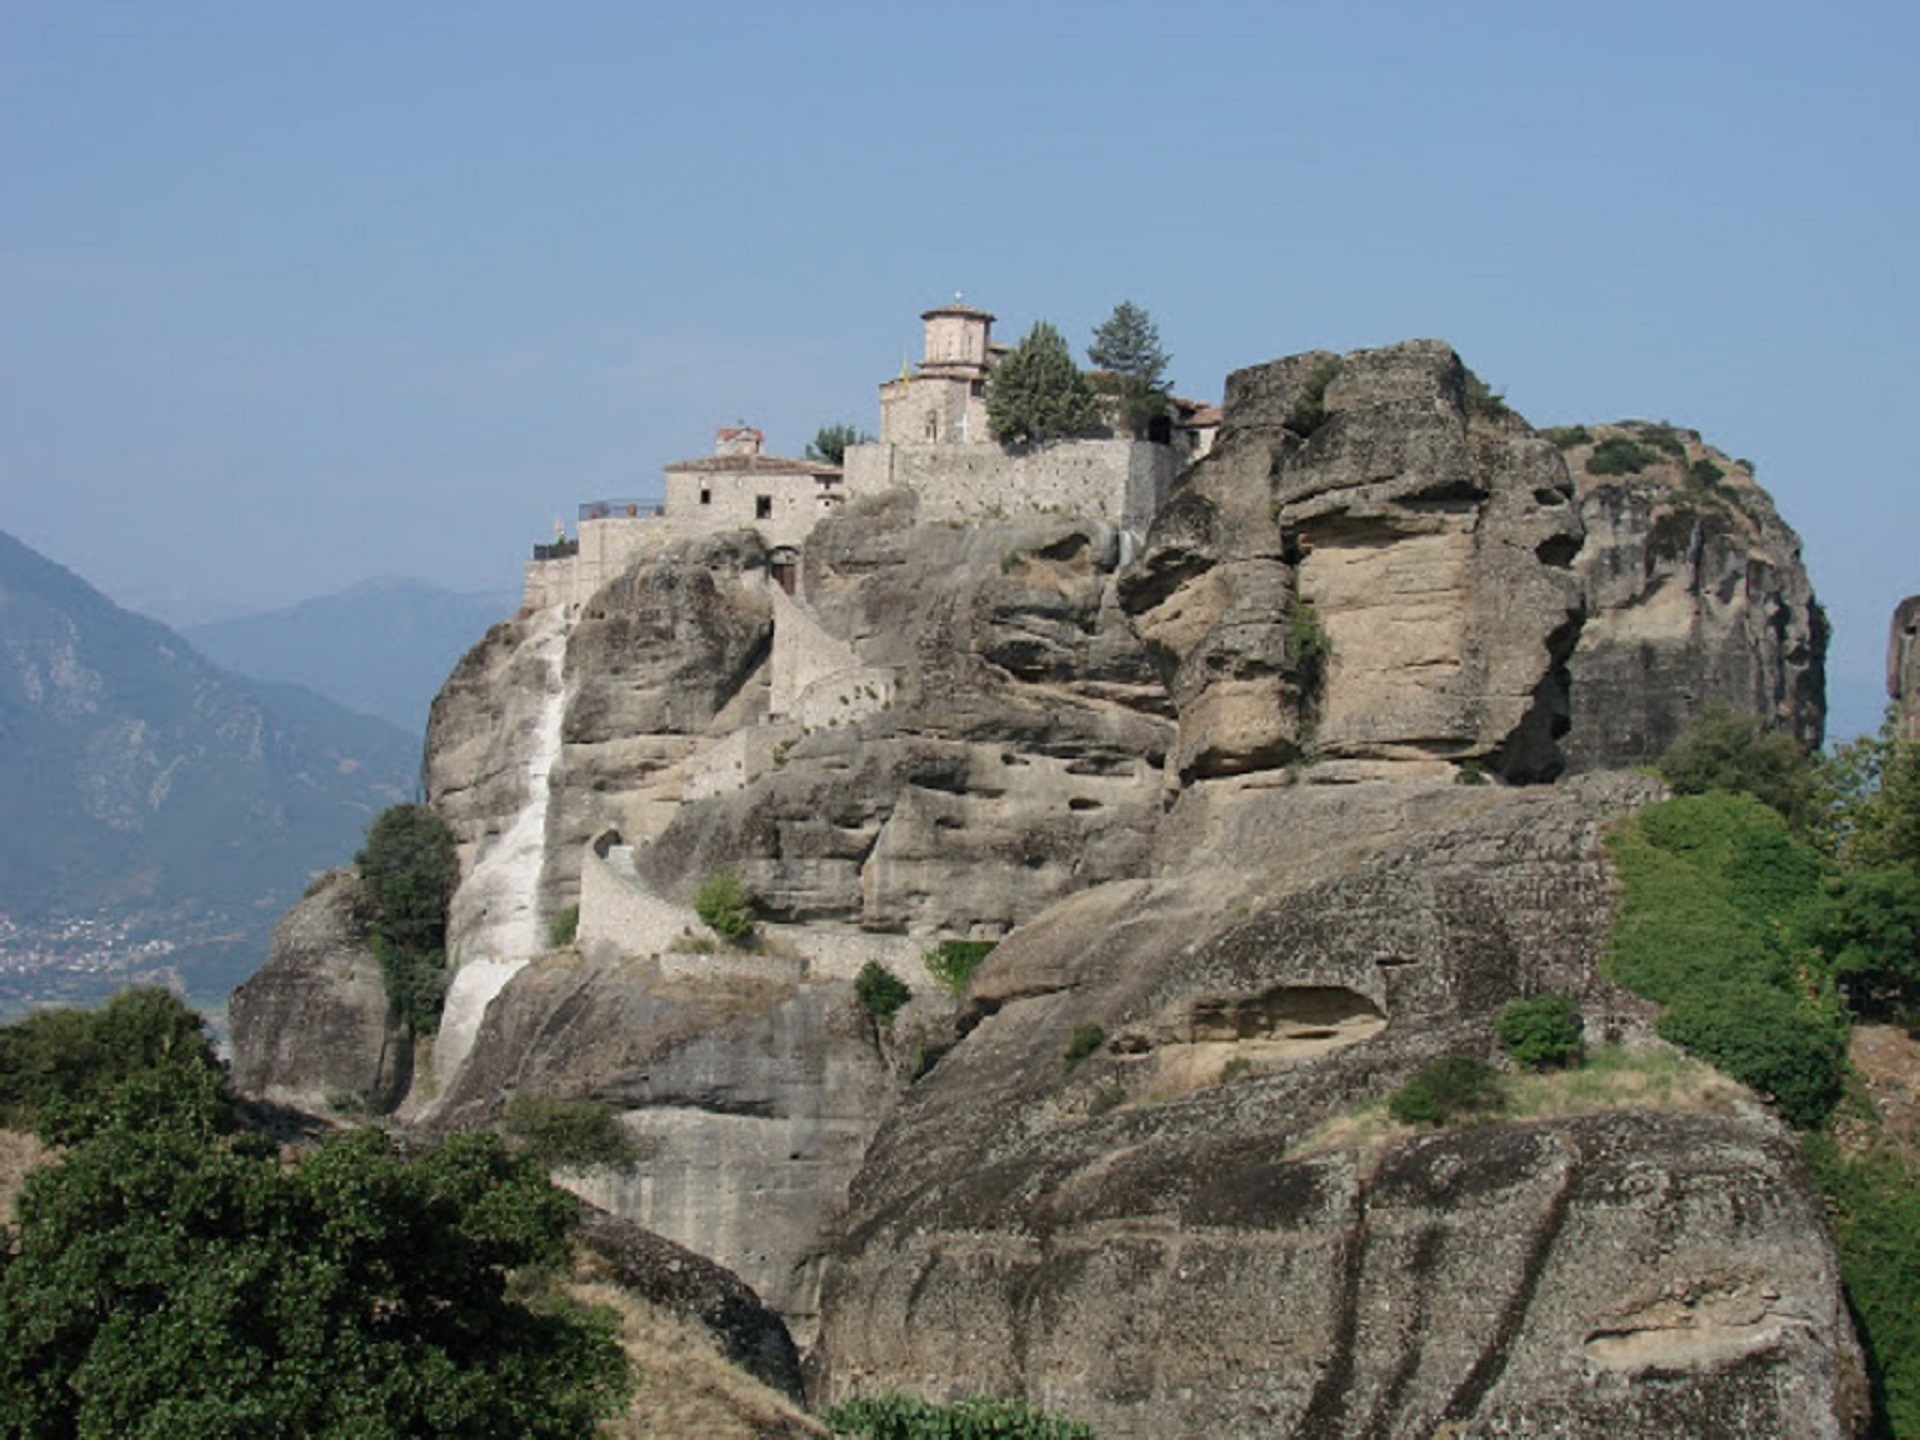
rock, formation, cliff, arch, landmark, fortification, terrain, geology, ruins, badlands, monastery, greece, wadi, archaeological site, unesco world heritage site, meteora, historic site, ancient history, trikala